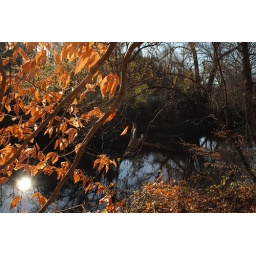
The black waters of Cane Creek, near the old ford of the road that led to Wilmington.